Honey Lacuna

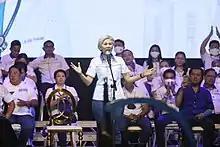
Lacuna during the grand proclamation rally of Asenso Manileño for the 2022 local elections

In the 2016 city election, she was chosen as the running mate of incumbent mayor Joseph Estrada, who was seeking re-election under Pwersa ng Masang Pilipino (PMP); she then won the vice mayoralty race. She became the first woman to be elected vice mayor since the post became an elective position. She was then reelected in 2019, this time as the running mate of her predecessor Isko Moreno, who was running for mayor under Asenso Manileño and defeated Estrada. During the COVID-19 pandemic, she stood as a point person for Moreno in coordinating with the hospital directors of Manila, applying her expertise as a medical doctor. In 2021, she joined Aksyon Demokratiko and was named as the party's Vice-President for Internal Affairs and National Executive Board Member.